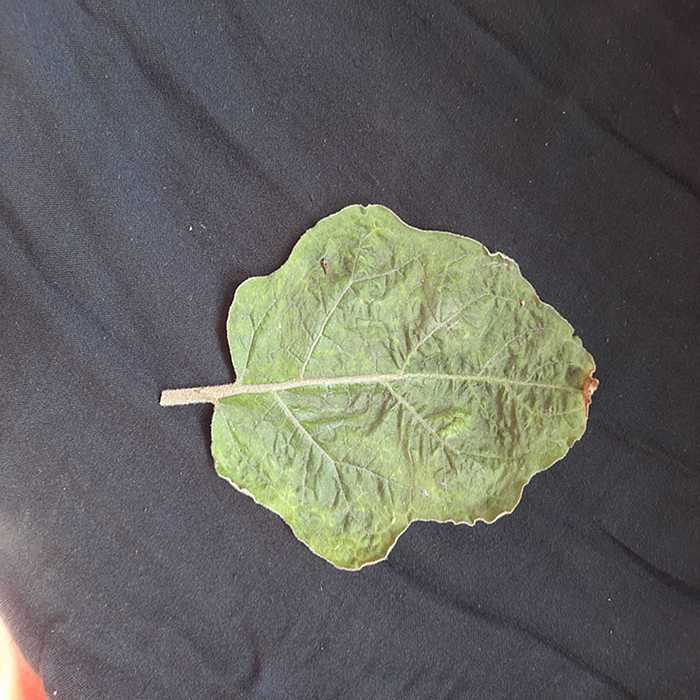
Plant: Eggplant
Label: Eggplant begomovirus